Pierre Belon

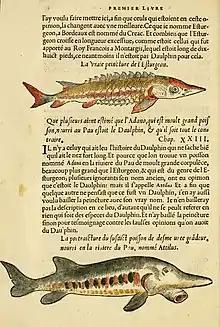
A page from "Histoire de la nature des estranges poissons marins", 1551

A genus in the plant family Gesneriaceae was named as "Bellonia" in his honour by Charles Plumier. A statue of Belon was erected at Le Mans in 1887.